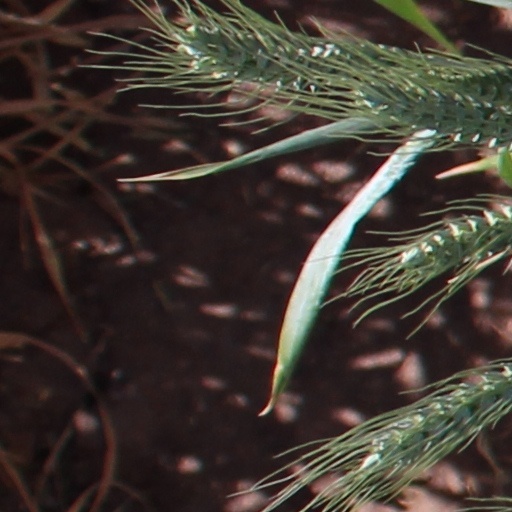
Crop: wheat